La Fontaine's Fables

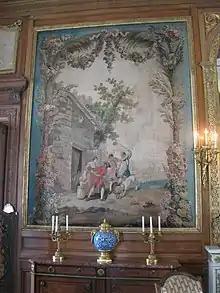
An Aubusson tapestry from the 18th century illustrating "The Lion in Love"

The first six books, collected in 1668, were in the main adapted from the classical fabulists Aesop, Babrius and Phaedrus. In these, La Fontaine adhered to the path of his predecessors with some closeness; but in the later collections he allowed himself far more liberty and in the later books there is a wider range of sources.